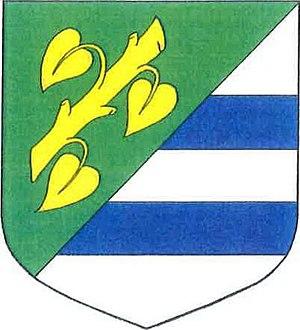
Seč est une commune du district d'Ústí nad Orlicí, dans la région de Pardubice, en République tchèque. Sa population s'élevait à 158 habitants en 2017.